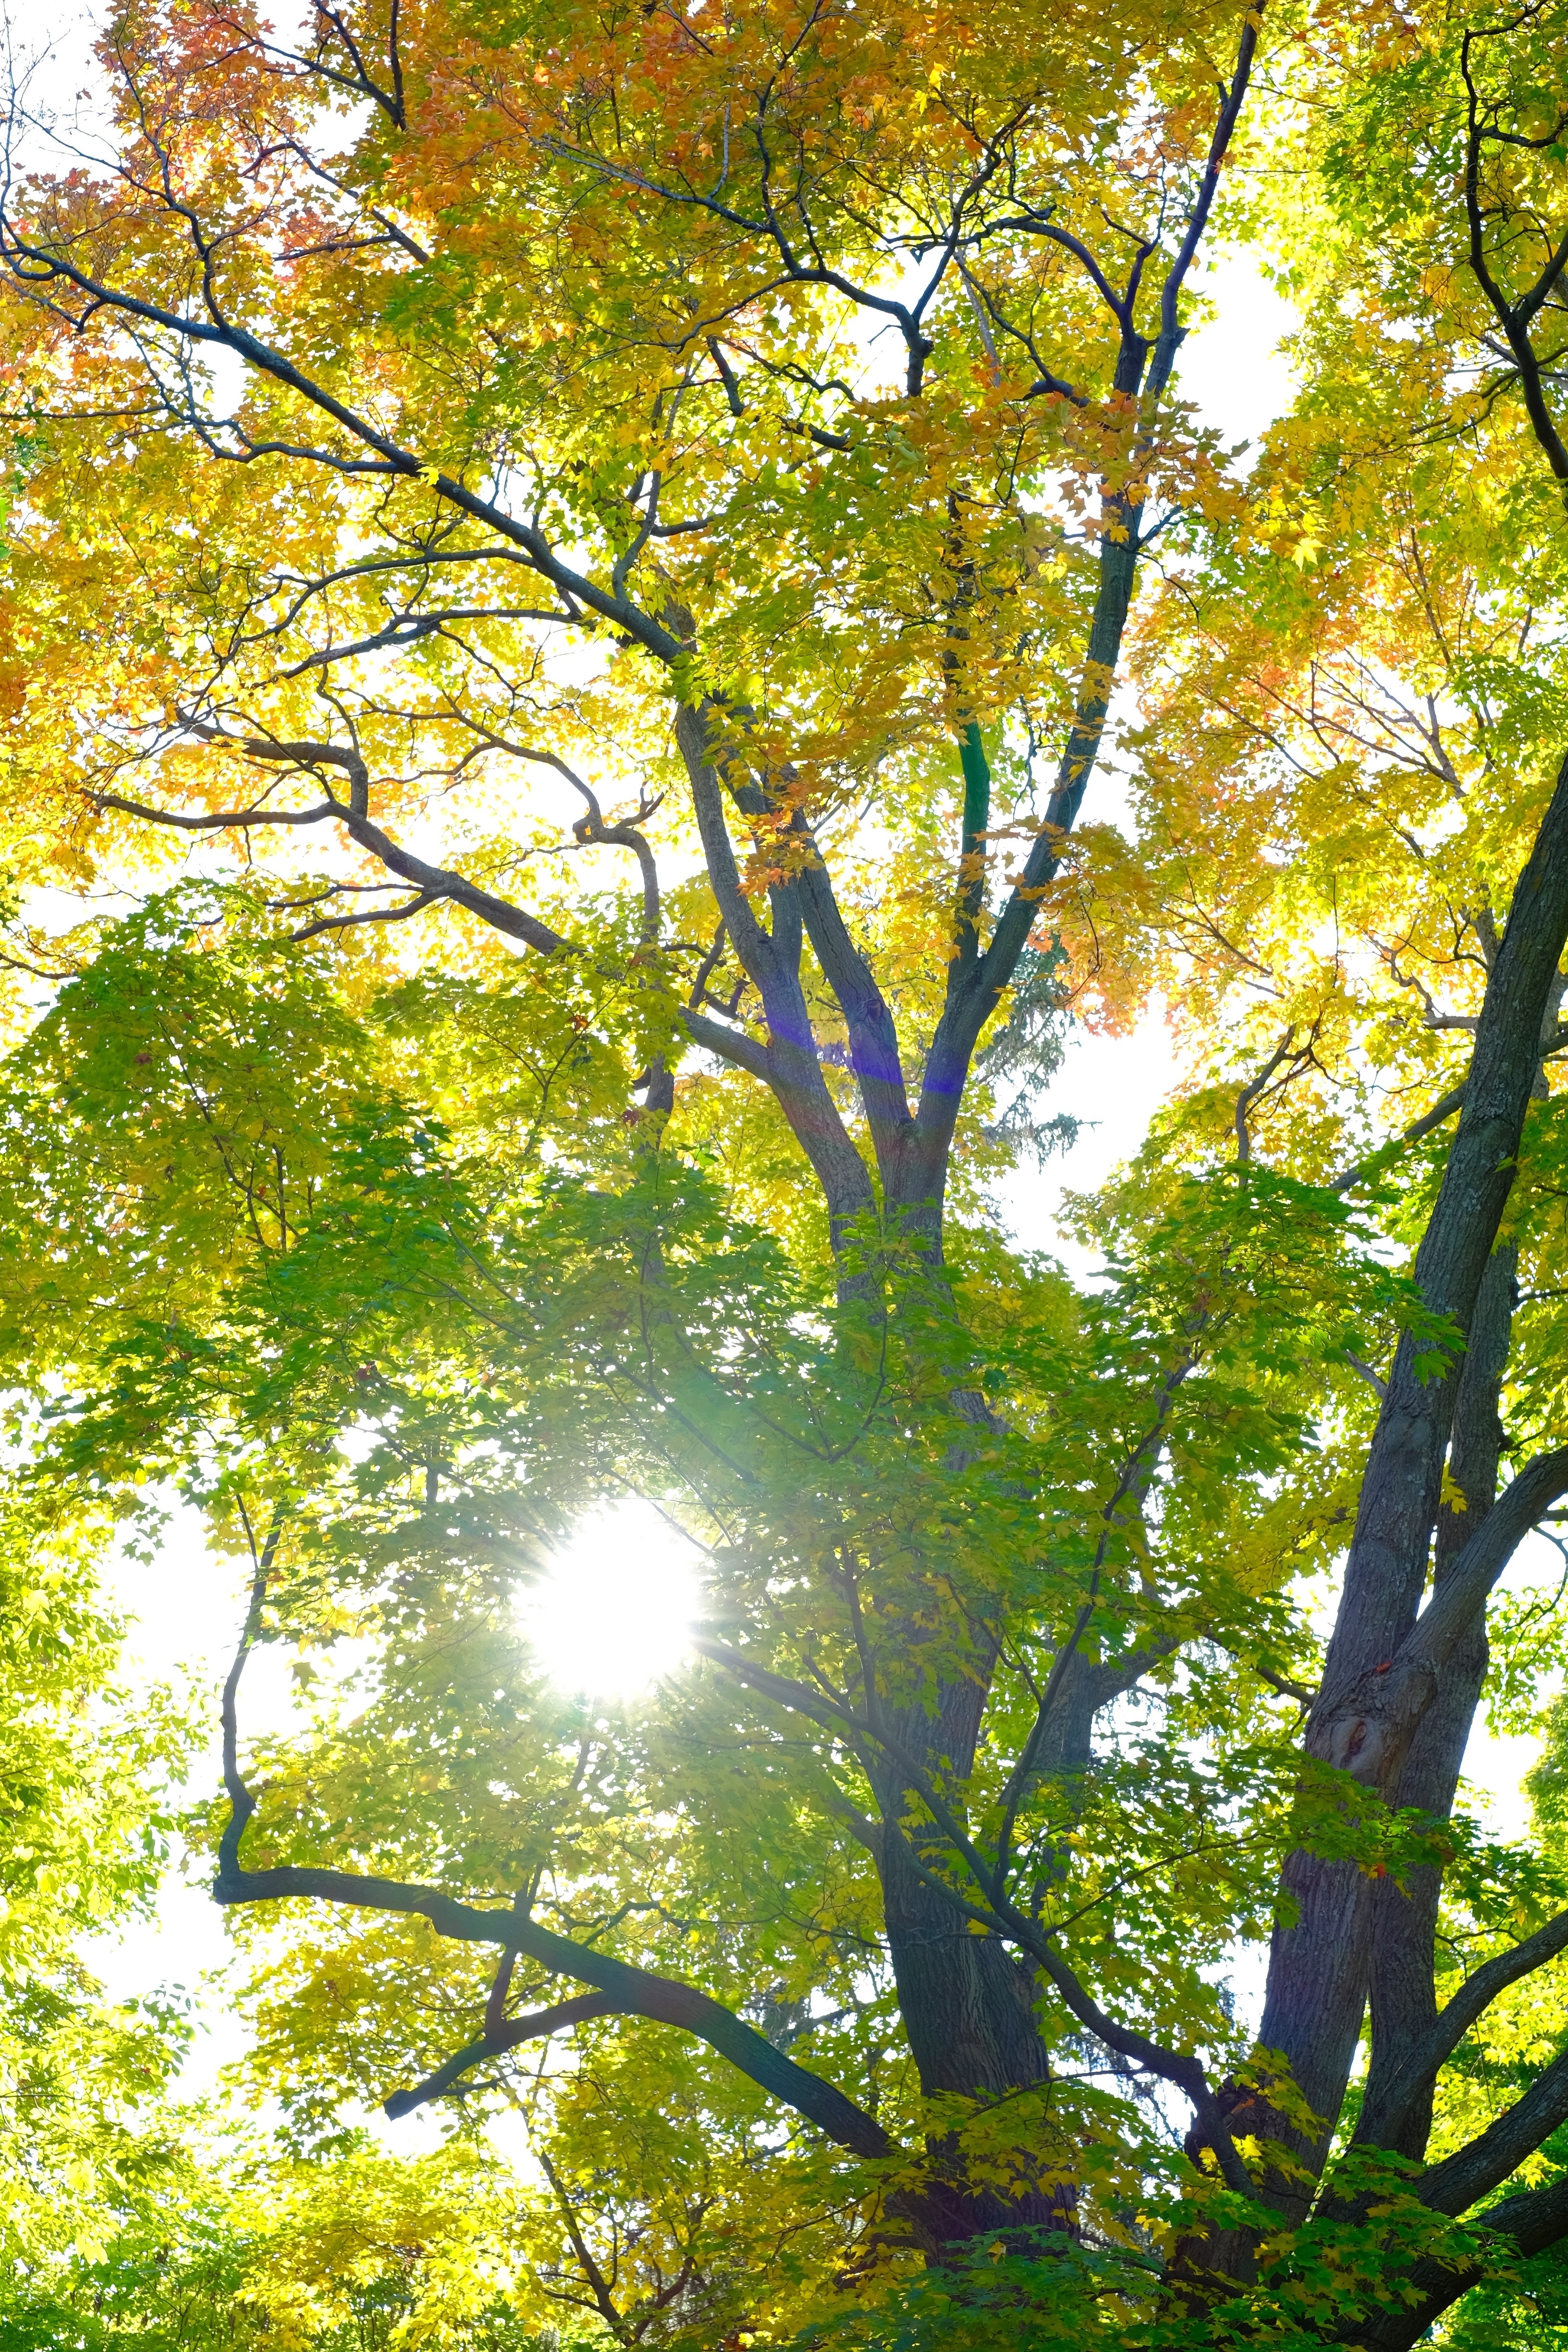
tree, nature, forest, branch, plant, sunlight, leaf, green, autumn, botany, season, rainforest, deciduous, woodland, habitat, ecosystem, old growth forest, natural environment, woody plant, temperate broadleaf and mixed forest